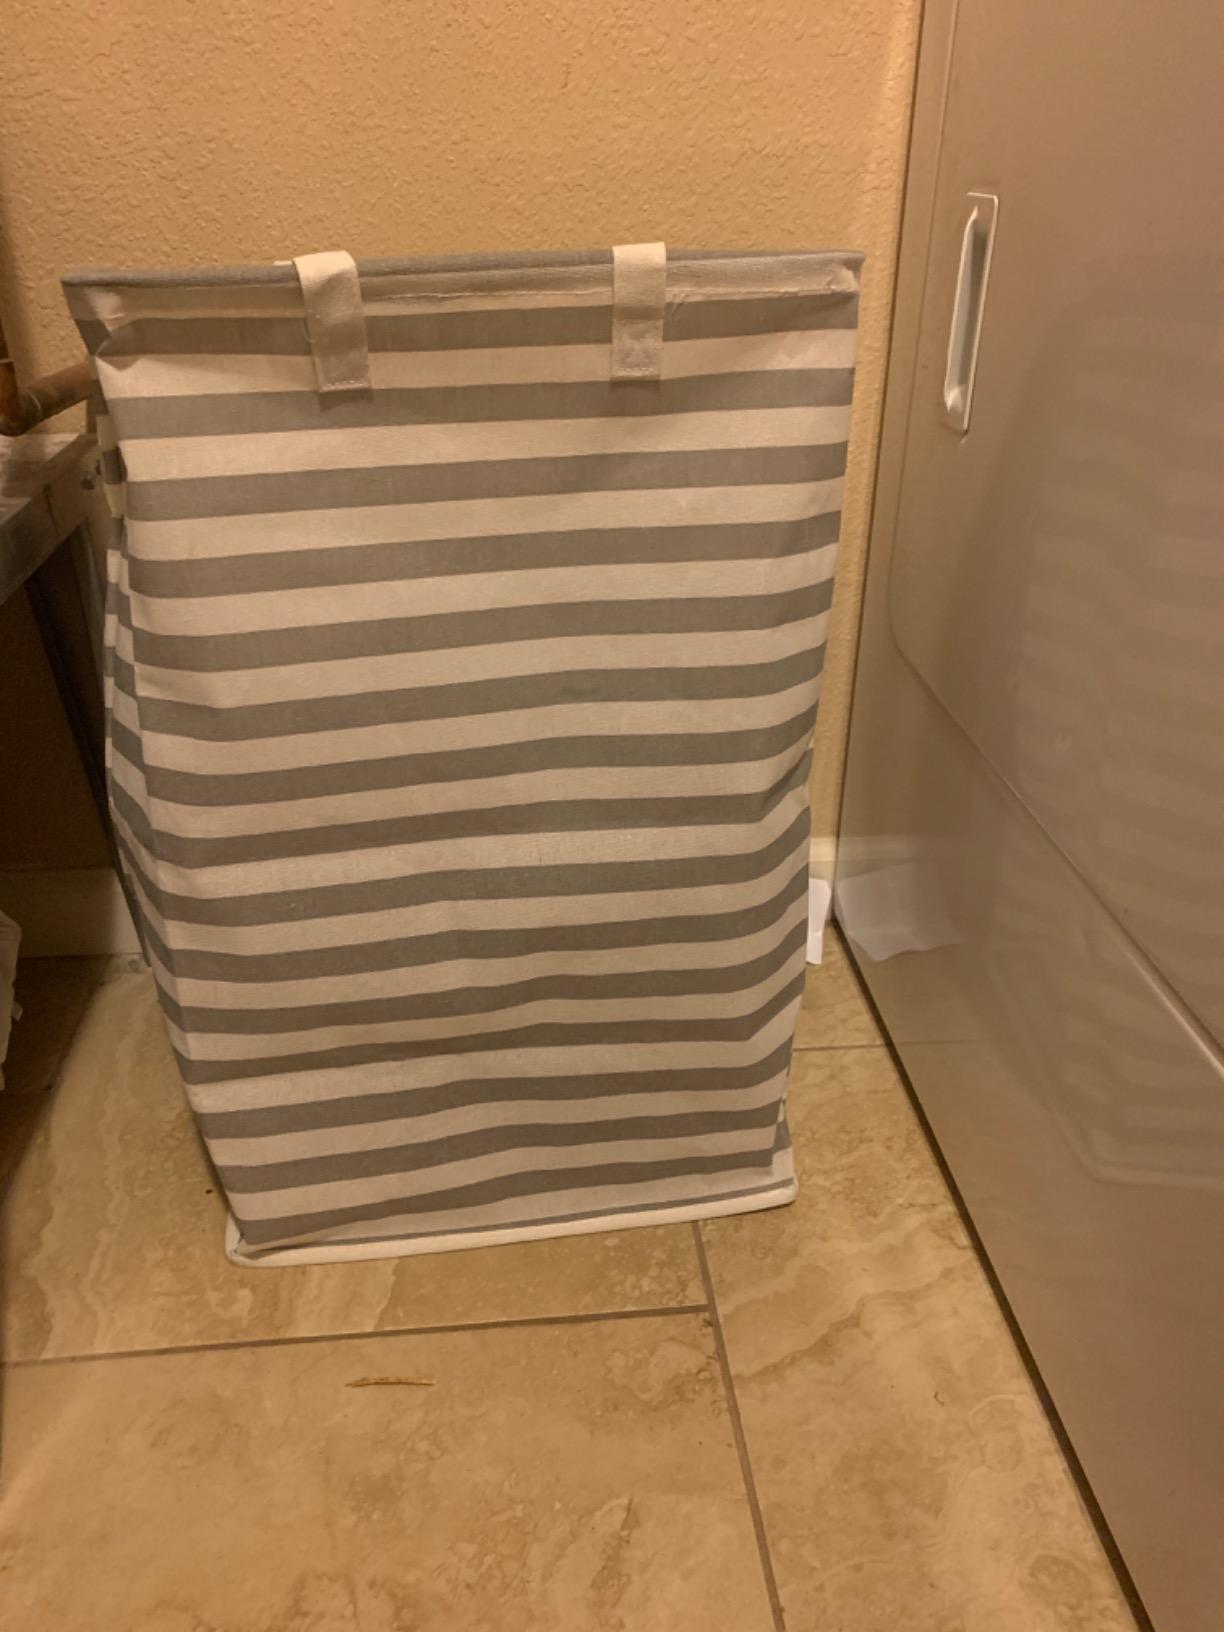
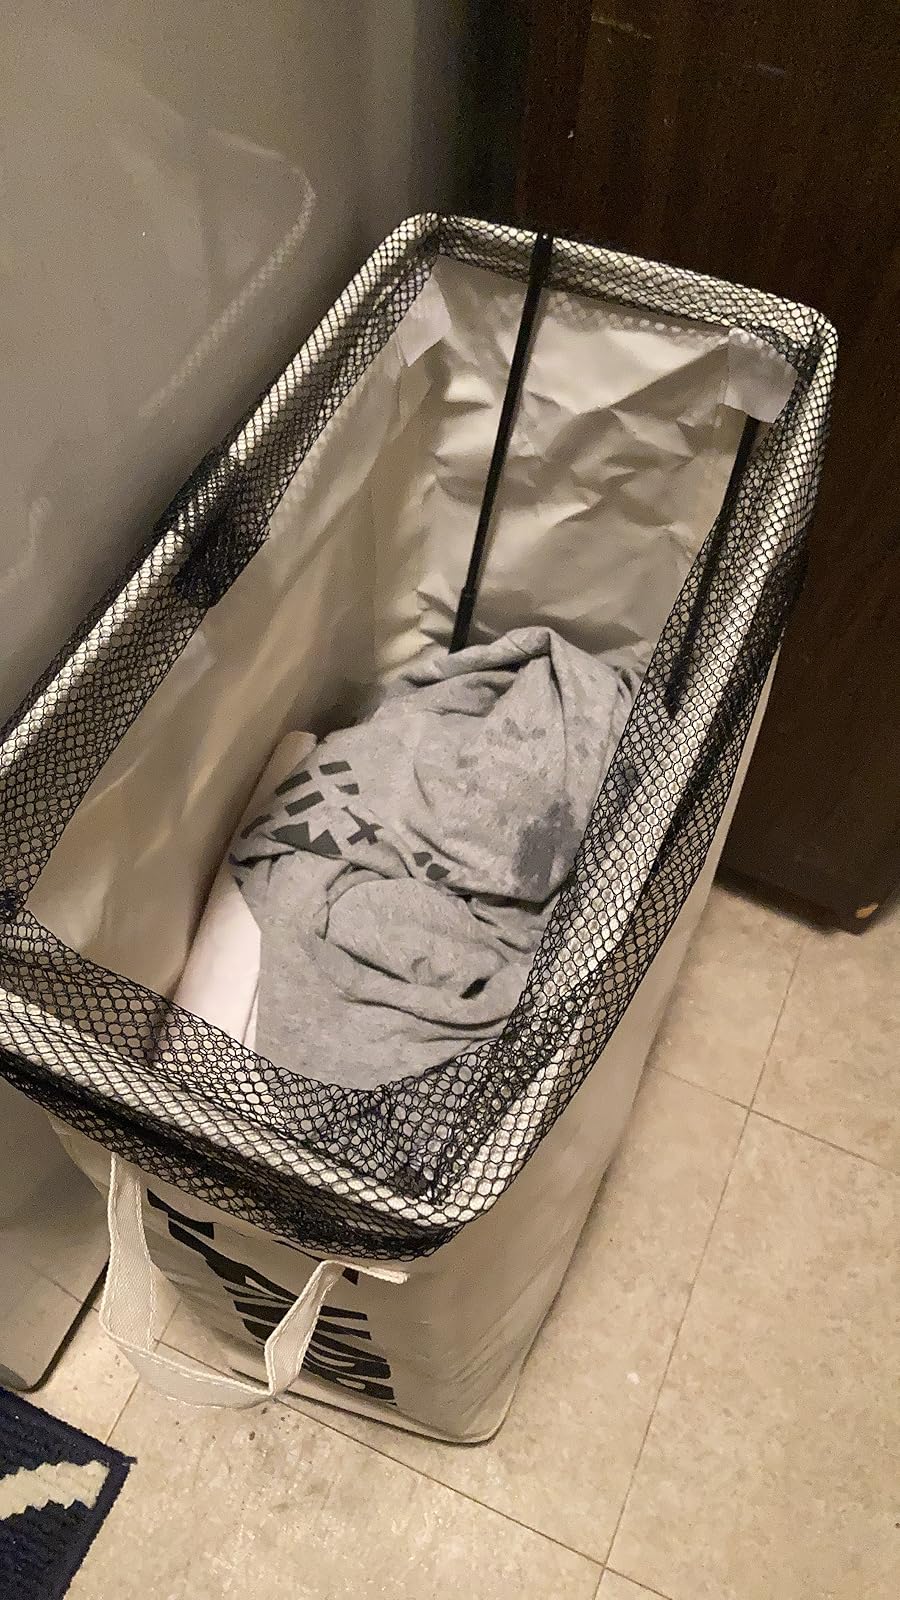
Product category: items_hamper
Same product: no